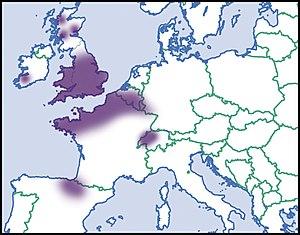
Repartition en Europe, niveau de connaissance de 2012. Description de la source en français Italiano: Distribuzione in Europa, livello di conoscenza del 2012. Descrizione della fonte in italiano Português: Distribuição na Europa, nível de conhecimento de 2012. Descrição da fonte em português Čeština: Distribuce v Evropě, úroveň znalostí v roce 2012 Polski: Dystrybucja w Europie, poziom wiedzy z 2012 roku Русский: Распространение в Европе, уровень знаний в 2012 году